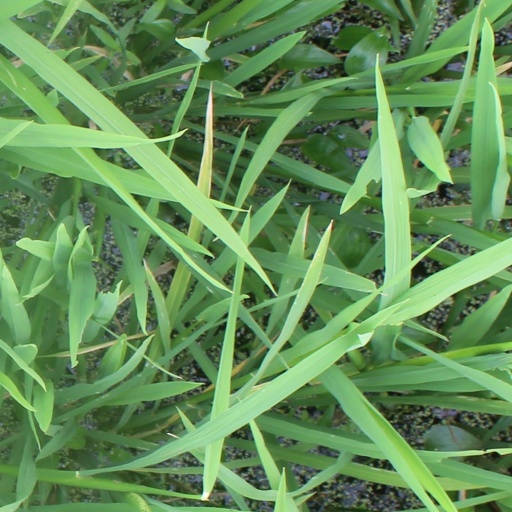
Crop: rice